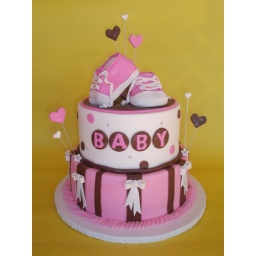
Cute little baby shoes made of Rice Krispies covered in fondant sit atop this pink and brown baby shower cake.